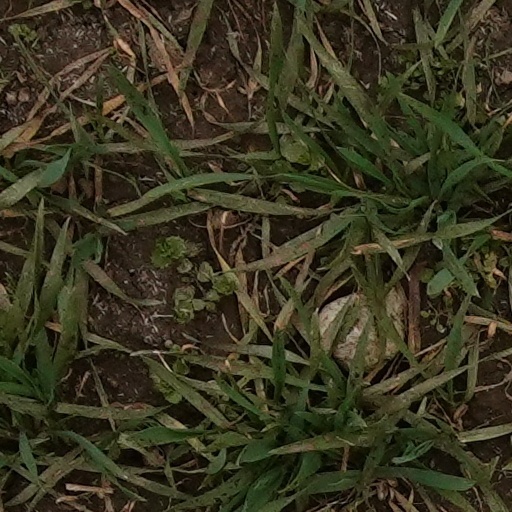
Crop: wheat